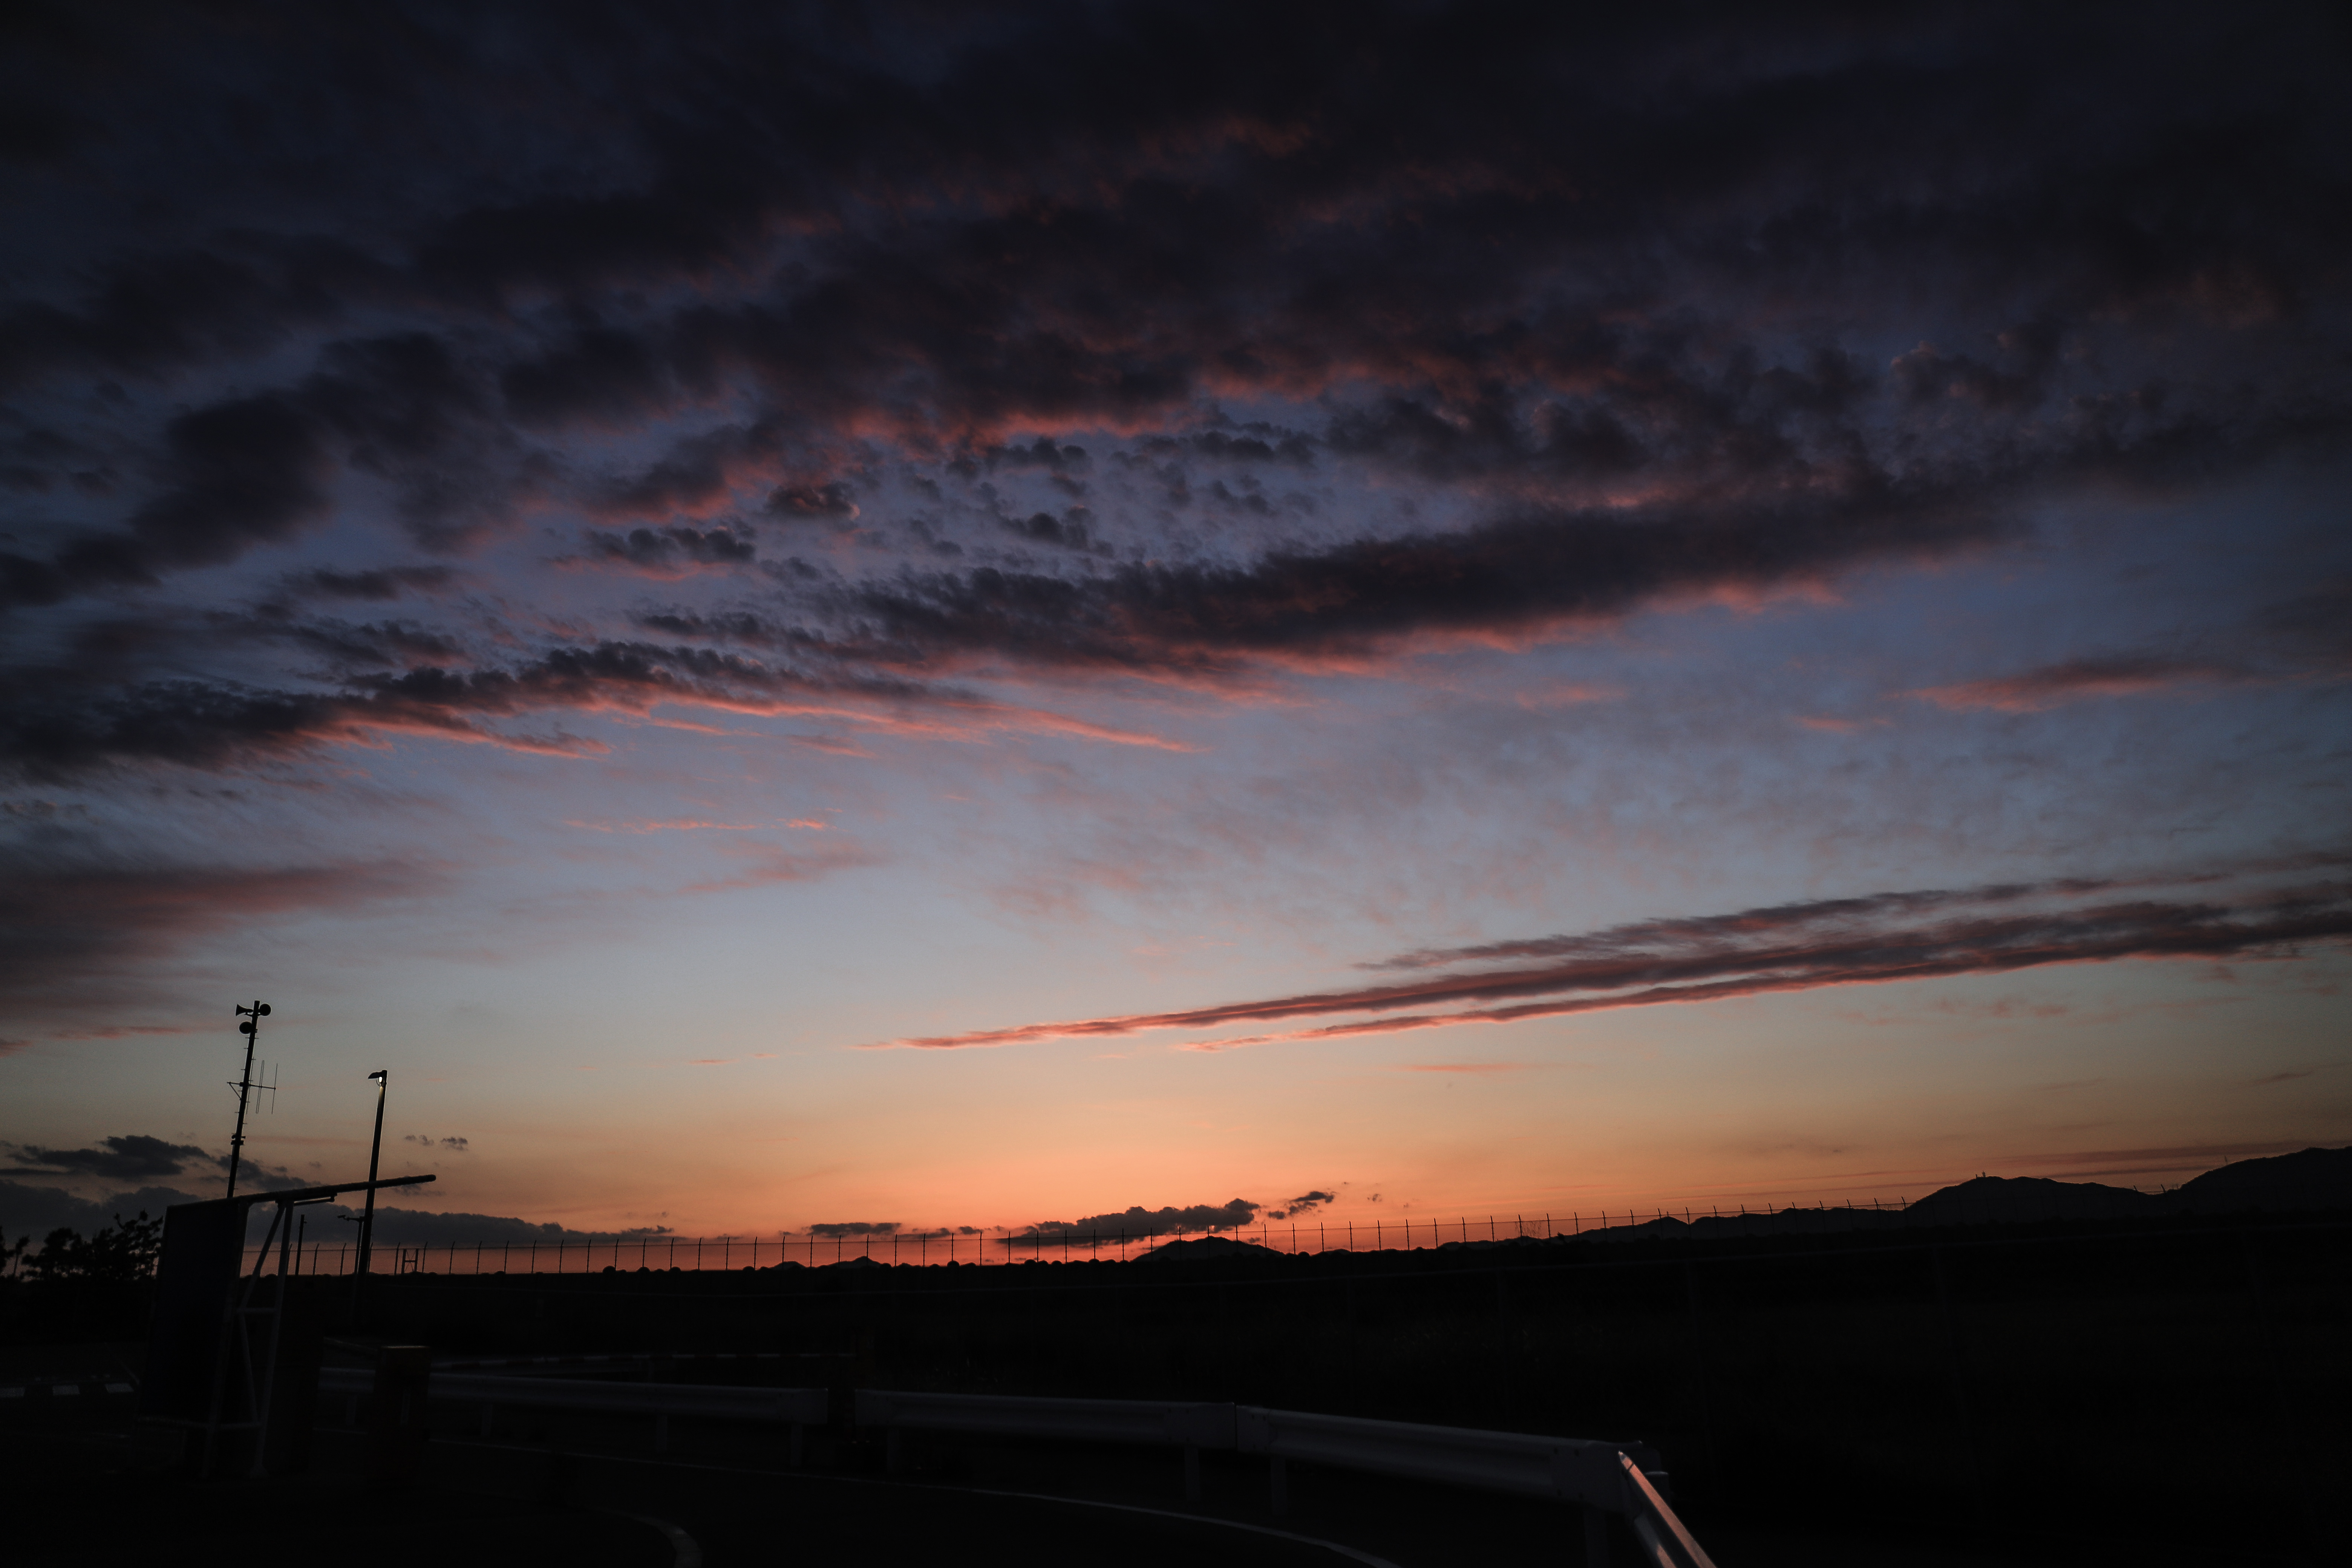
sky, afterglow, cloud, sunset, horizon, red sky at morning, evening, dusk, red, sunrise, morning, atmosphere, dawn, tree, landscape, sunlight, rural area, photography, meteorological phenomenon, night, cumulus, darkness, road, ocean, plain